Dacia Duster

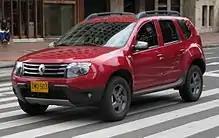
Renault Duster (Colombia)

In June 2011, Renault revealed the Duster in South America at the Buenos Aires Motor Show. It will be produced at its Curitiba plant in Brazil for distribution in Brazil, Argentina, and Chile, and at the Sofasa plant in Colombia, to be sold in Mexico and Ecuador with marketing planned to start in the last quarter of 2011.